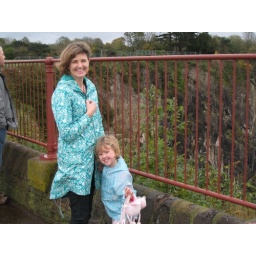
girls in blue